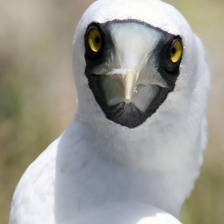
Species: MASKED BOOBY
Scientific name: SULA DACTYLATRA